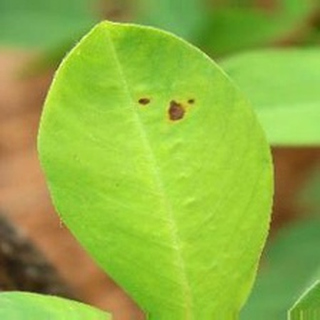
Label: groundnut_early_leaf_spot